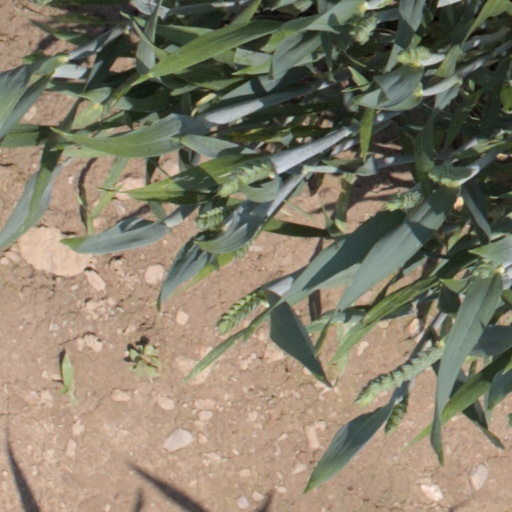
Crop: wheat